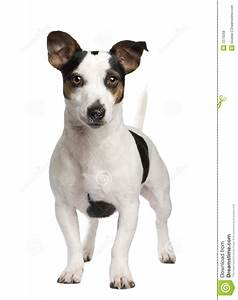
Label: dog